Stile Littorio

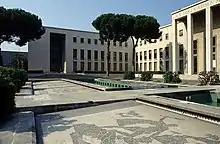
Palazzo Uffici, Roma Eur

Stile Littorio denotes an architectural language developed in Italy in the 1930s and featured in a large number of public buildings commissioned by the Fascist regime until its fall.